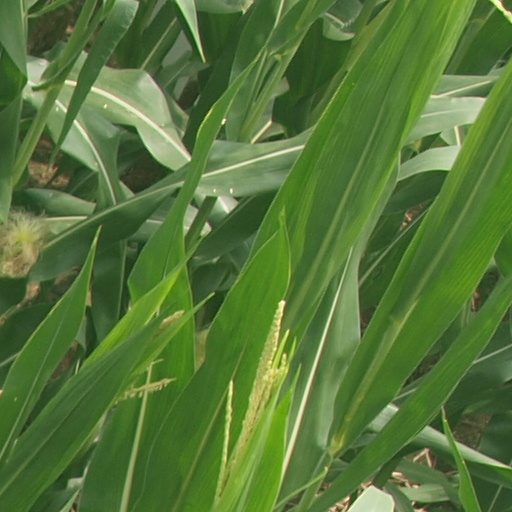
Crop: maize; corn